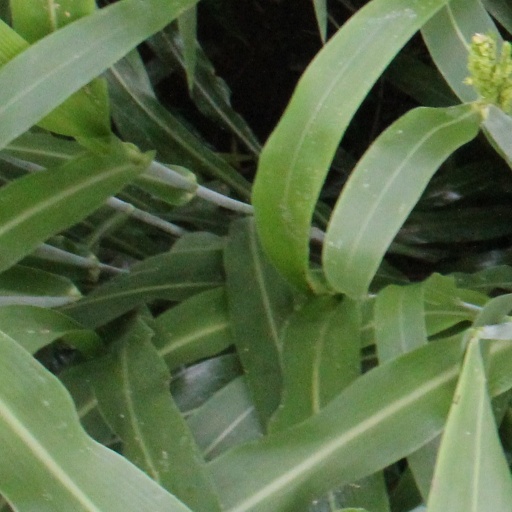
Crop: sorghum